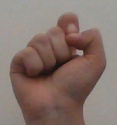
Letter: fa